Roar

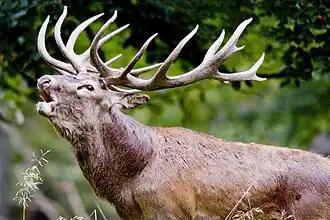
Red deer stag roaring

Other species have evolved internal inflatable air spaces connected to the vocal tract, which play a role in vocal resonance. The male Mongolian gazelle and musk ox possess an air space (paired and two-chambered in the former) attached to the larynx, while bears have such spaces connected to the pharynx. Male howler monkeys have an unpaired rostroventral laryngeal air sac within the hyoid bulla (extension of the hyoid bone) and a pair of ventral laryngeal air spaces outside. The hammer-headed bat has a pouch in the palatine that connects to an enlarged nasopharynx region, in addition to paired cheek pouches which extend to the rostrum. Elephants possess a pharyngeal pouch associated with their larynx and hyoid apparatus, and their roars can also be modified by the nostrils in their trunks. Male elephant seals and saiga antelopes have an enlarged and inflated proboscis, which also affects resonance. Saiga nevertheless roar with their mouths closed and produce a "nasal roar".